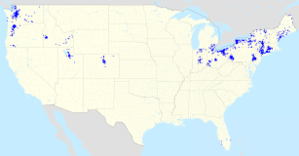
KeyCorp est un holding bancaire coté en bourse NYSE.